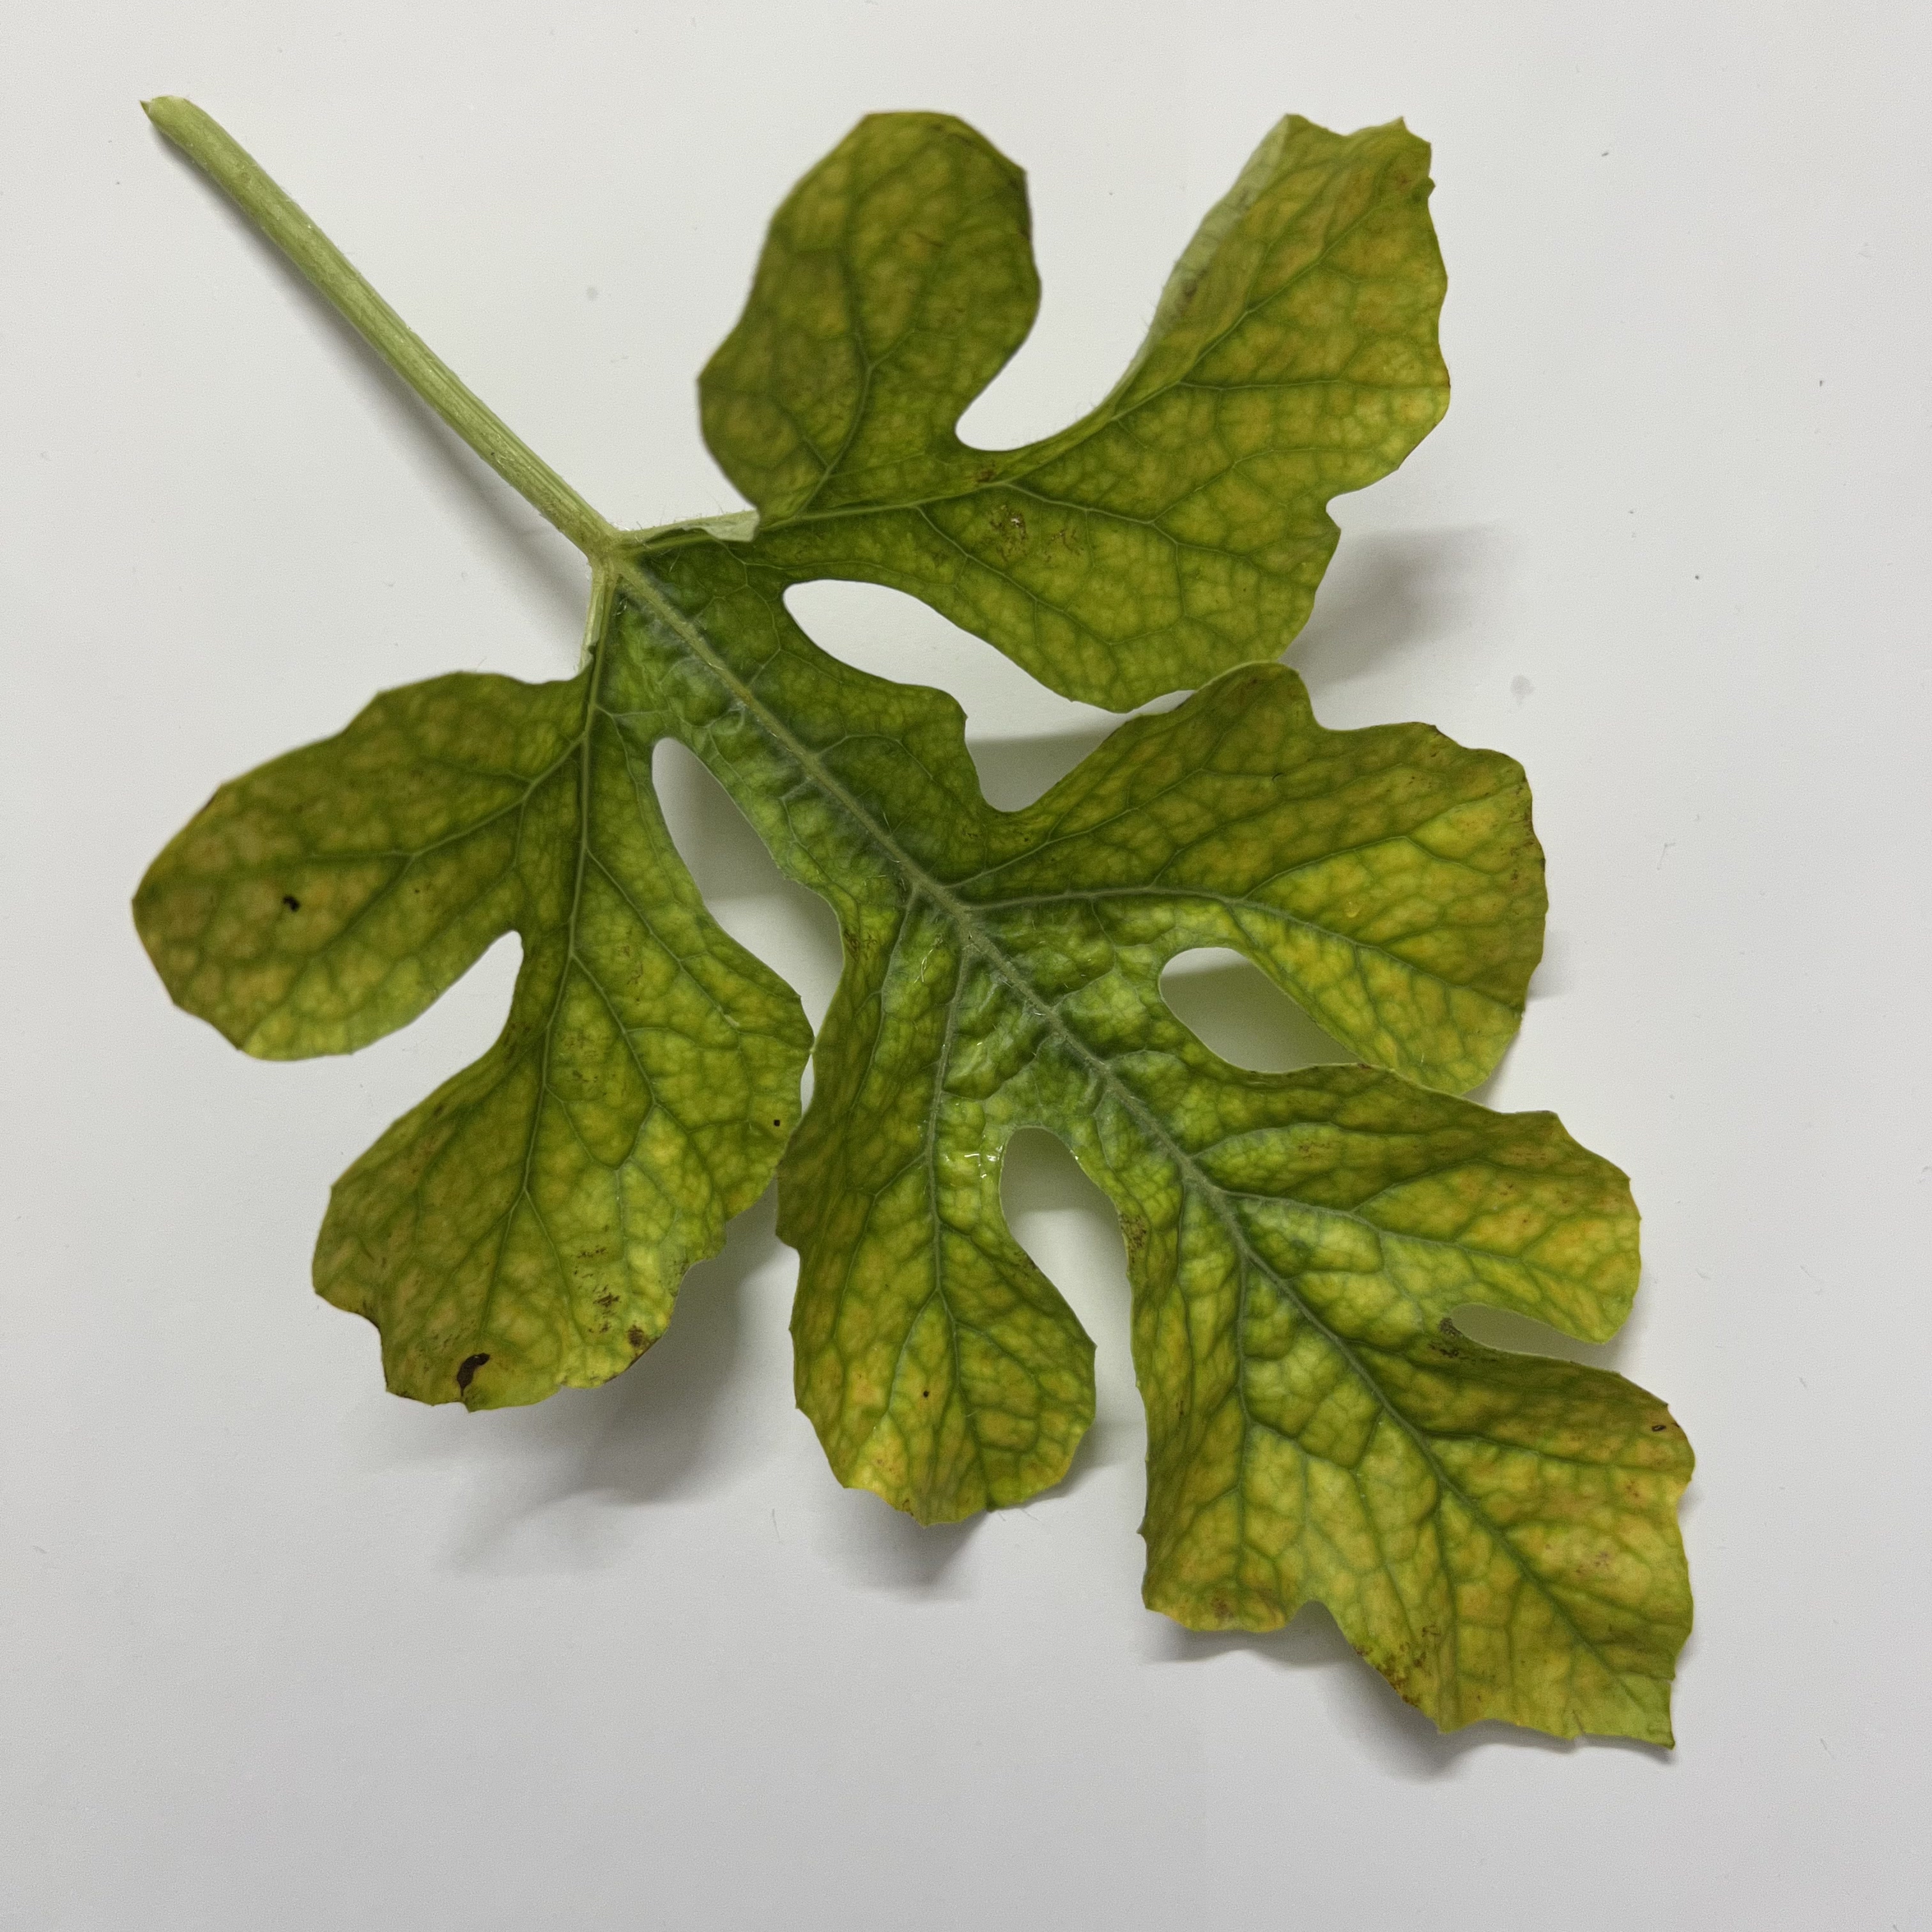
Label: Mosaic_Virus